The Plague (novel)

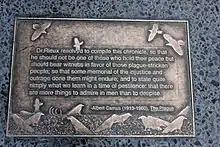
A plaque for "The Plague" in New York City

In 1940s Oran, rats, initially unnoticed by the populace, begin dying en masse. Hysteria develops soon afterward, prompting local newspapers to report the incident; authorities begin disposing of the rats. Bernard Rieux, a local physician, learns that a concierge in his building has died from a fever and consults a colleague about the illness. They conclude that a plague is sweeping the town and approach other doctors and town authorities about their theory, which is met with denial. As more deaths ensue, it becomes apparent that an epidemic is imminent.